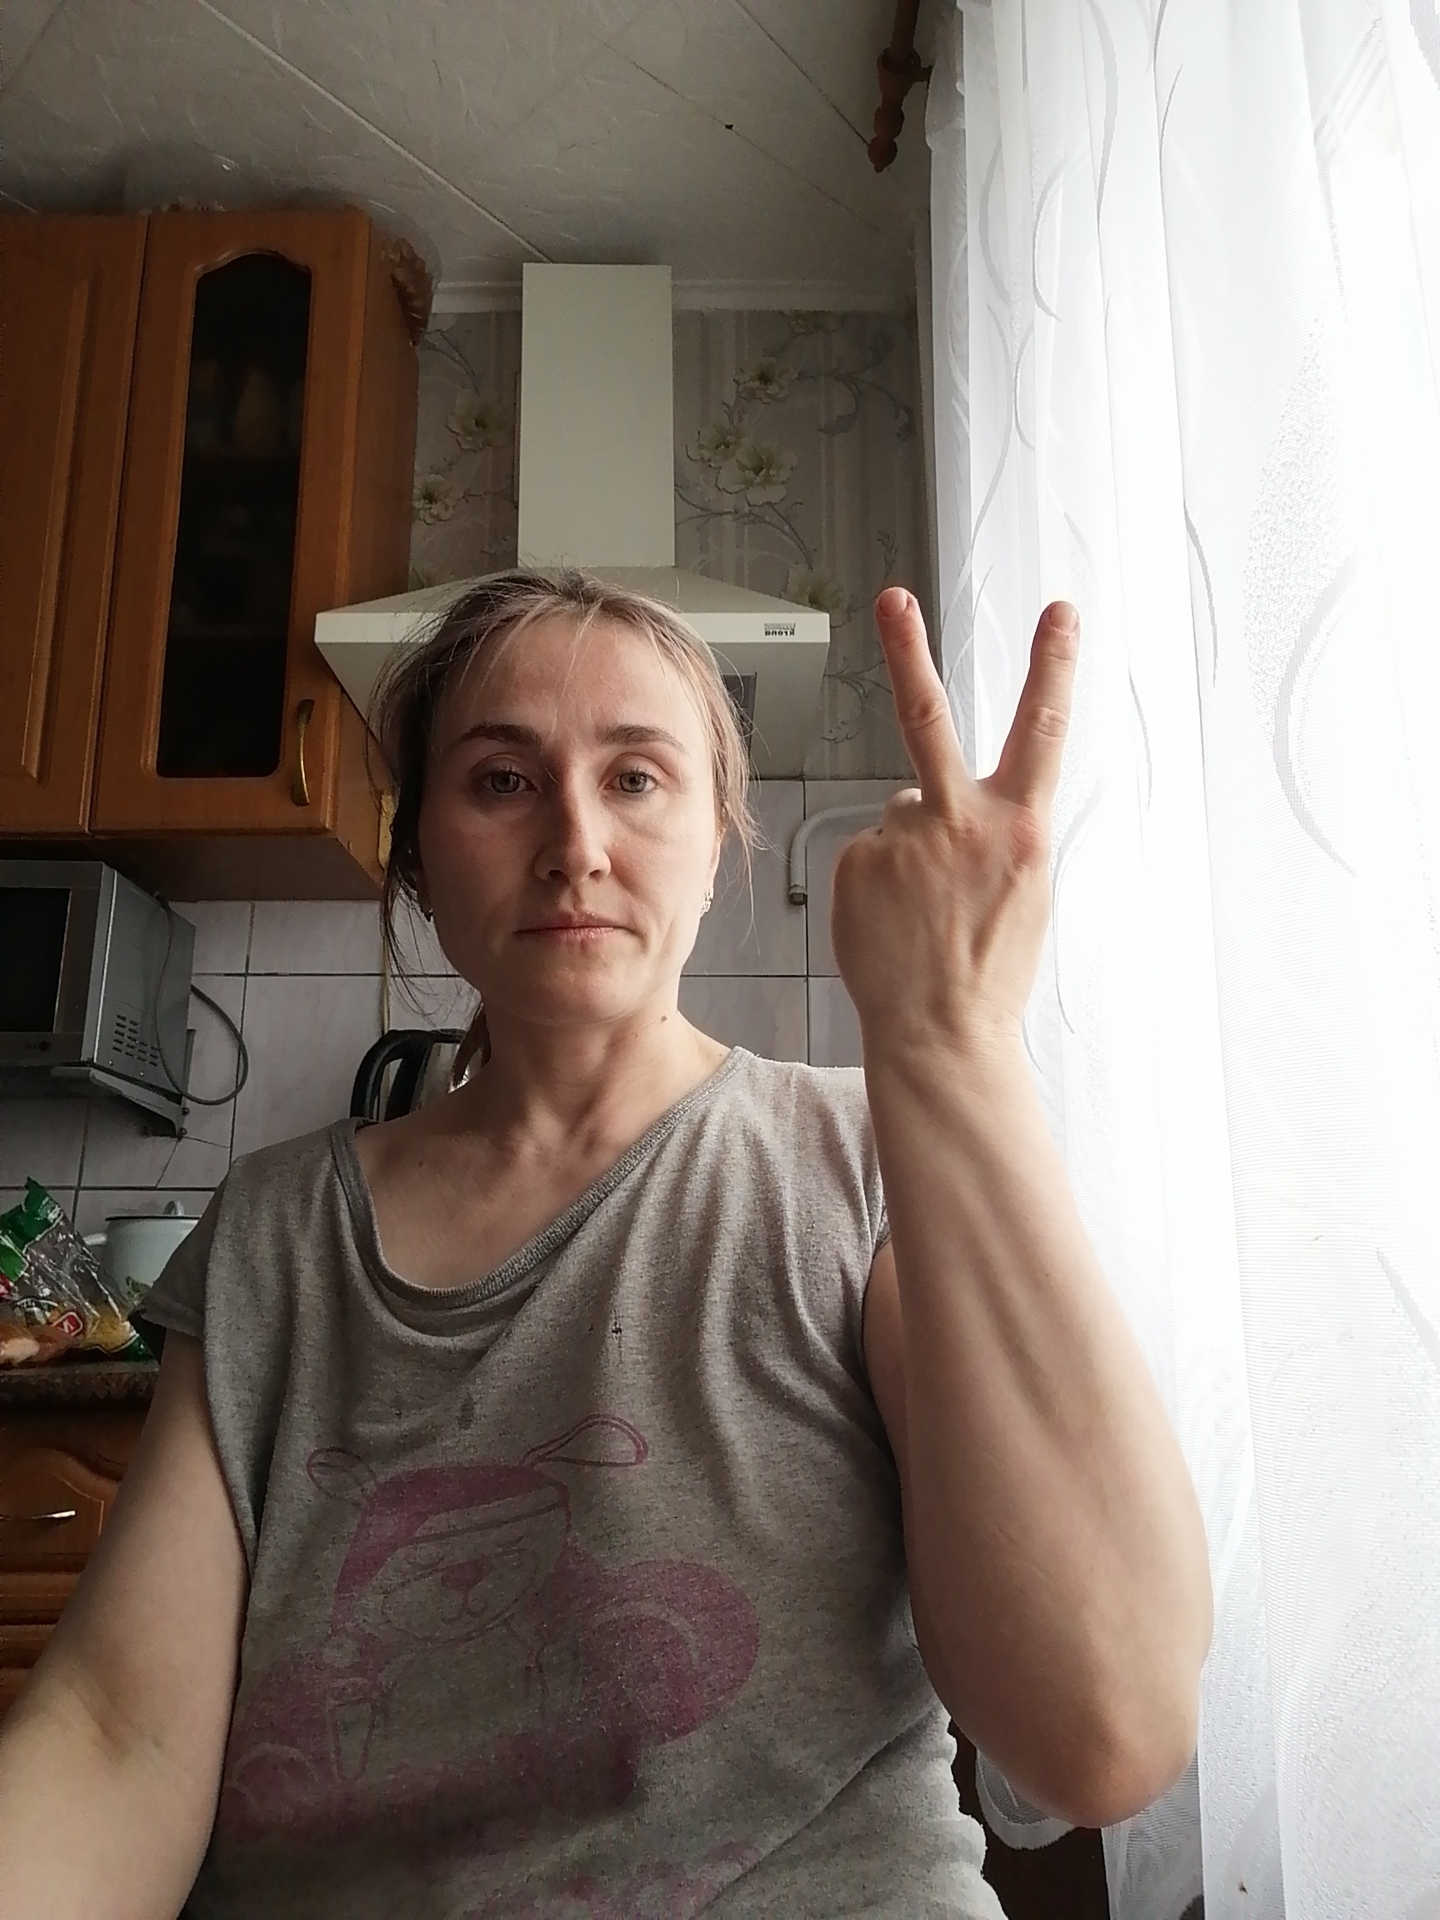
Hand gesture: peace_inverted